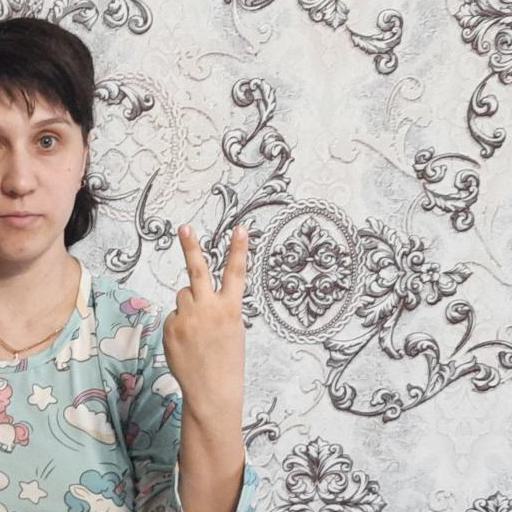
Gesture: peace_inverted